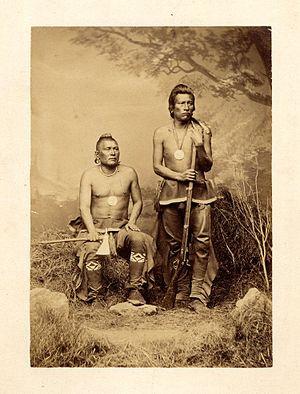
Les Pawnees sont un peuple amérindien du Nebraska et du Kansas. Au sein des États-Unis, ils constituent l'entité fédéralement reconnue de la Nation pawnee de l'Oklahoma. Historiquement, ils vivaient dans le Nebraska et au Kansas.